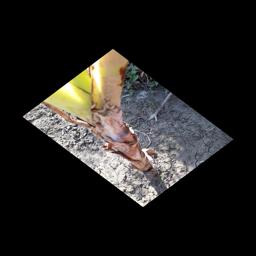
Label: BACTERIAL SOFT ROT